Human sex ratio

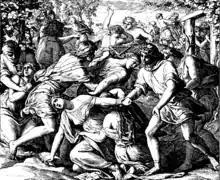
Benjaminites seize wives from Shiloh in this 1860 woodcut by Julius Schnorr von Karolsfeld. There were not enough women available for marriage due to the high losses in the Battle at Gibeah.

There are several social consequences of an imbalanced sex ratio. It may also become a factor in societal and demographic collapse. For example, the native population of Cusco, Peru at the time of the Spanish conquest was stressed by an imbalance in the sex ratio between men and women. Analyses of how sex ratio imbalances affect personal consumption and intra-household distribution were pioneered by Gary Becker, Shoshana Grossbard-Shechtman, and Marcia Guttentag and Paul Secord.